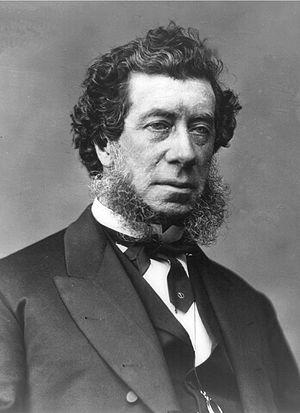
Ulysses S. Grant, né Hiram Ulysses Grant le 27 avril 1822 à Point Pleasant et mort le 23 juillet 1885 à Wilton, est un homme d'État américain, 18ᵉ président des États-Unis. Après une brillante carrière militaire au cours de laquelle il commanda les armées nordistes durant la guerre de Sécession, il fut élu président en 1868. Sa présidence fut marquée par ses tentatives visant à intégrer davantage les anciens États confédérés dans l'Union, à éliminer les vestiges du nationalisme sudiste et à protéger les droits des Afro-Américains. La fin de son mandat fut néanmoins ternie par les dissensions du Parti républicain, la panique bancaire de 1873 et la corruption de son administration.